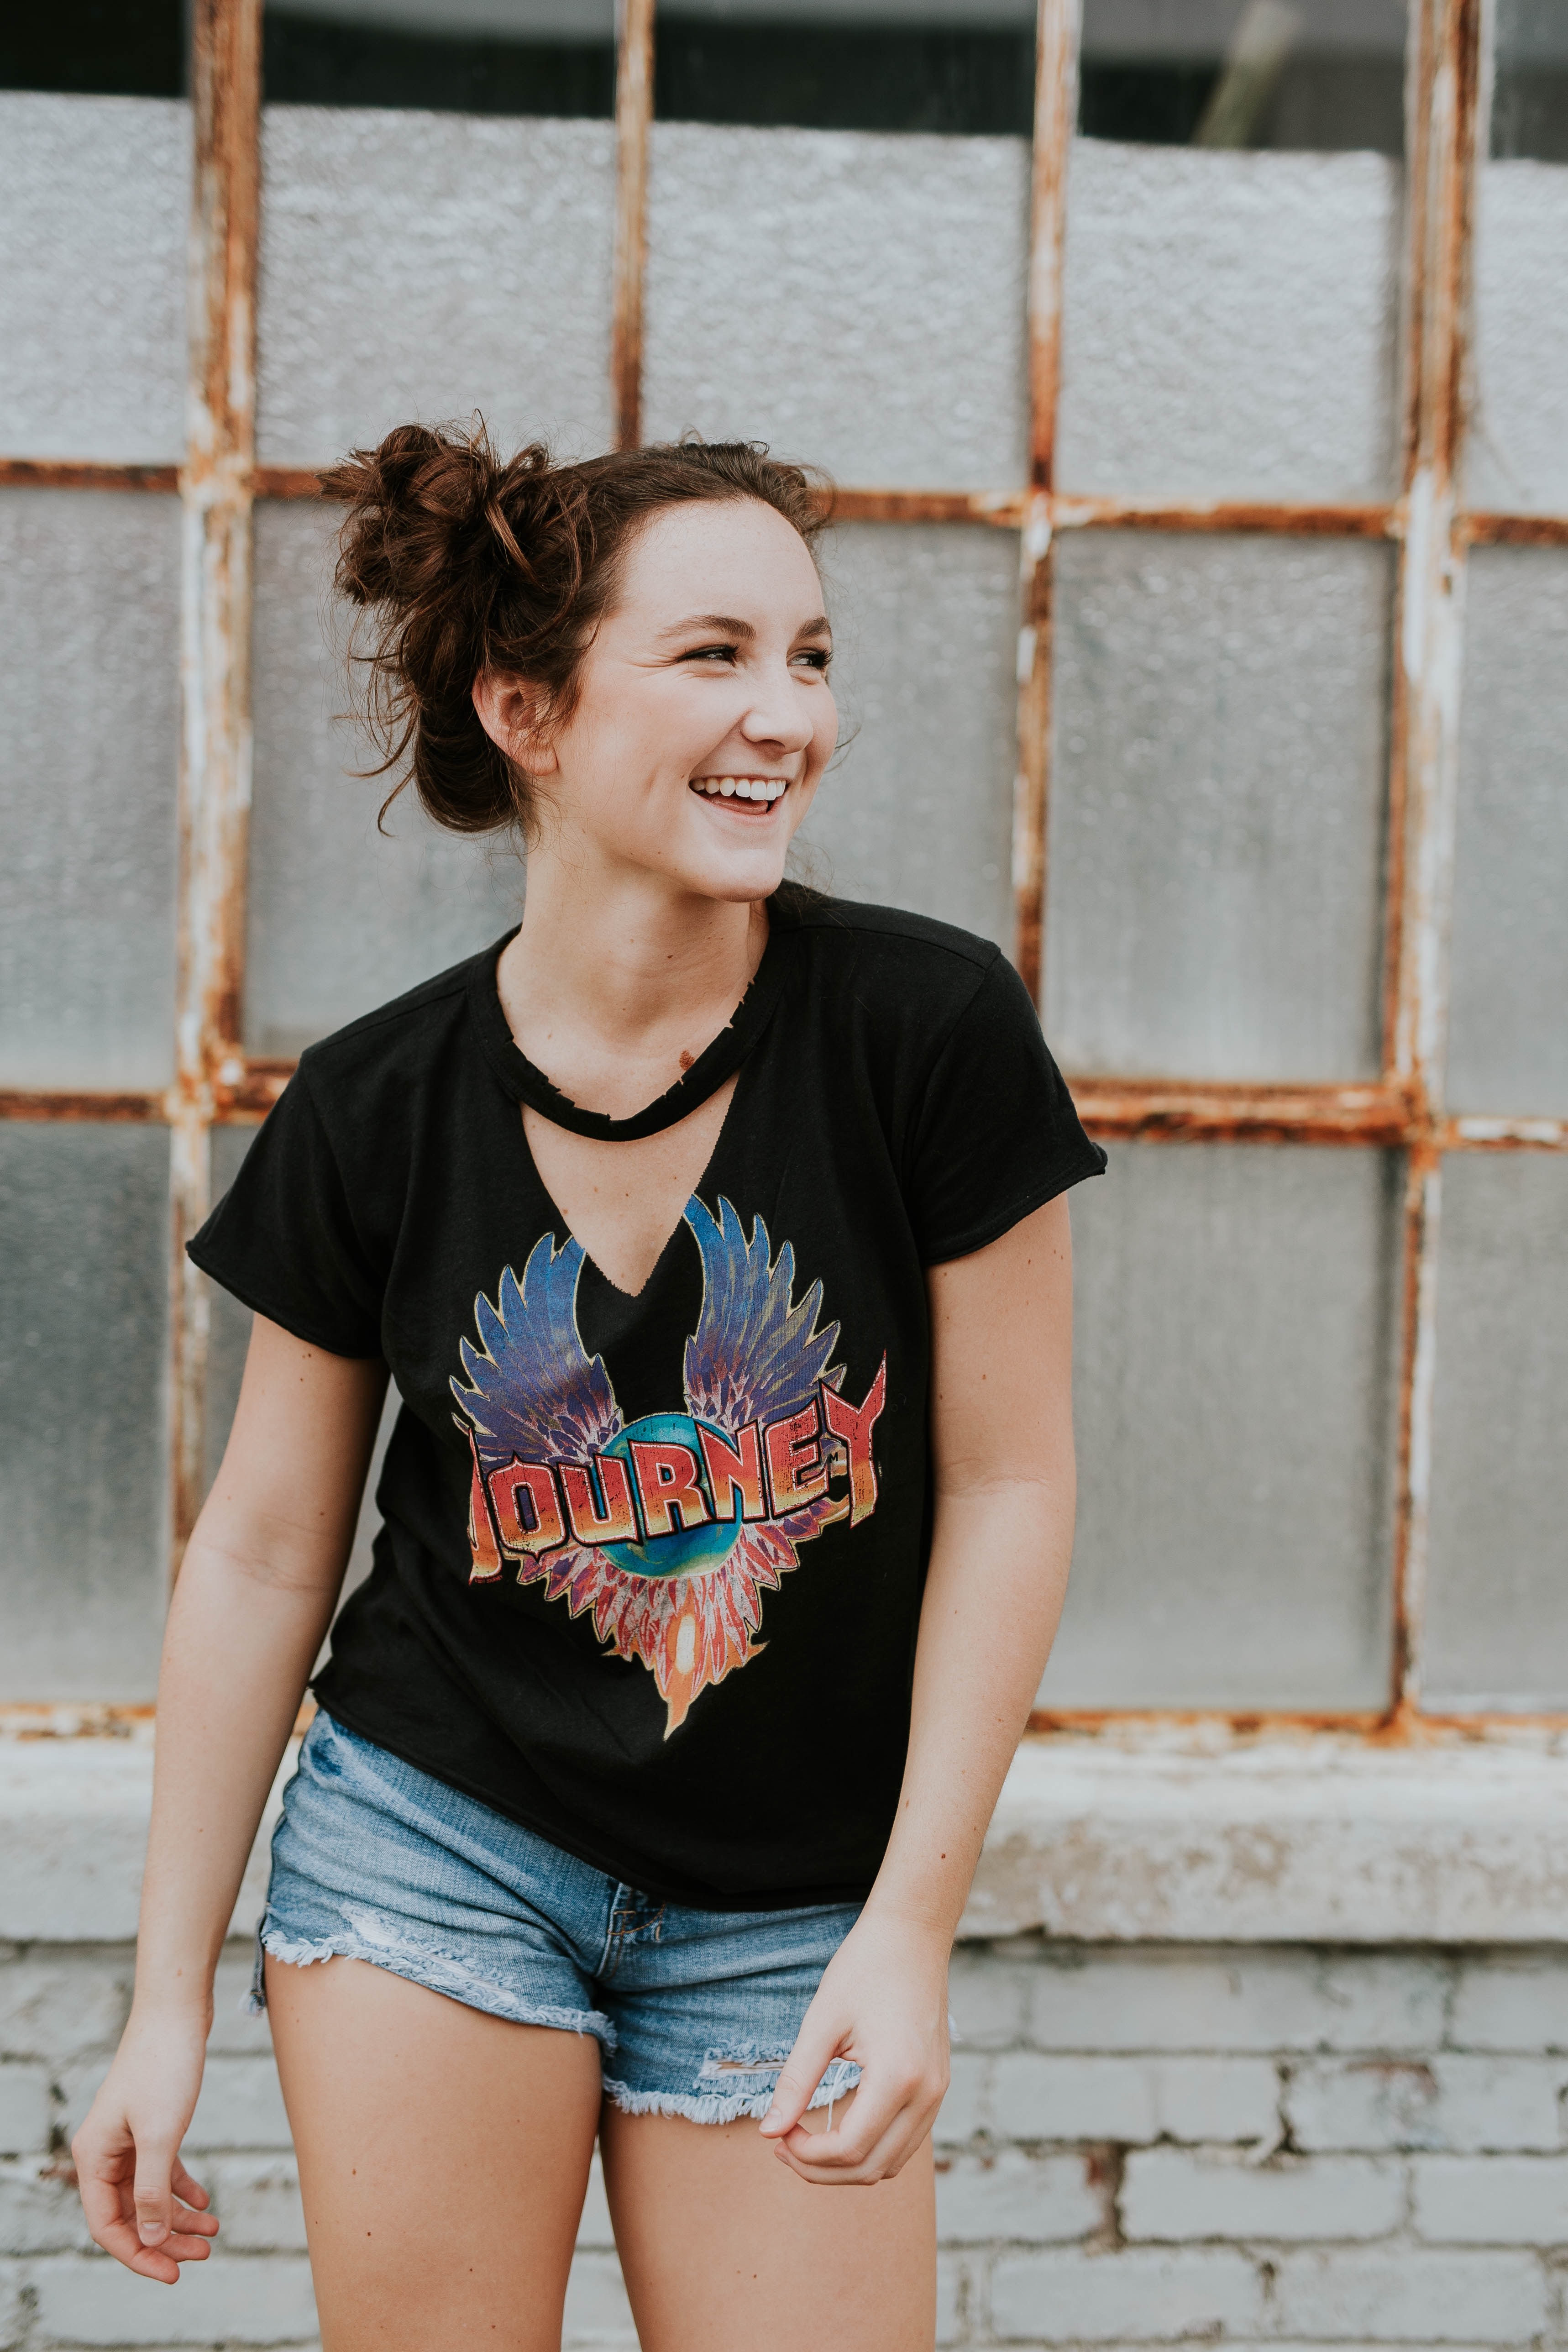
person, people, girl, woman, photography, portrait, model, spring, color, child, fashion, blue, clothing, lady, facial expression, season, smile, photograph, beauty, image, photo shoot, portrait photography